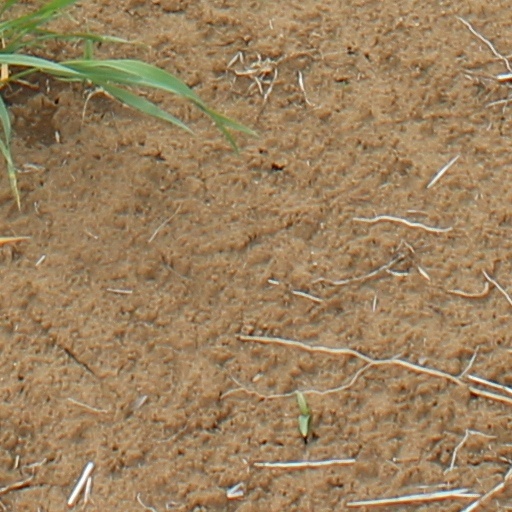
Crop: wheat